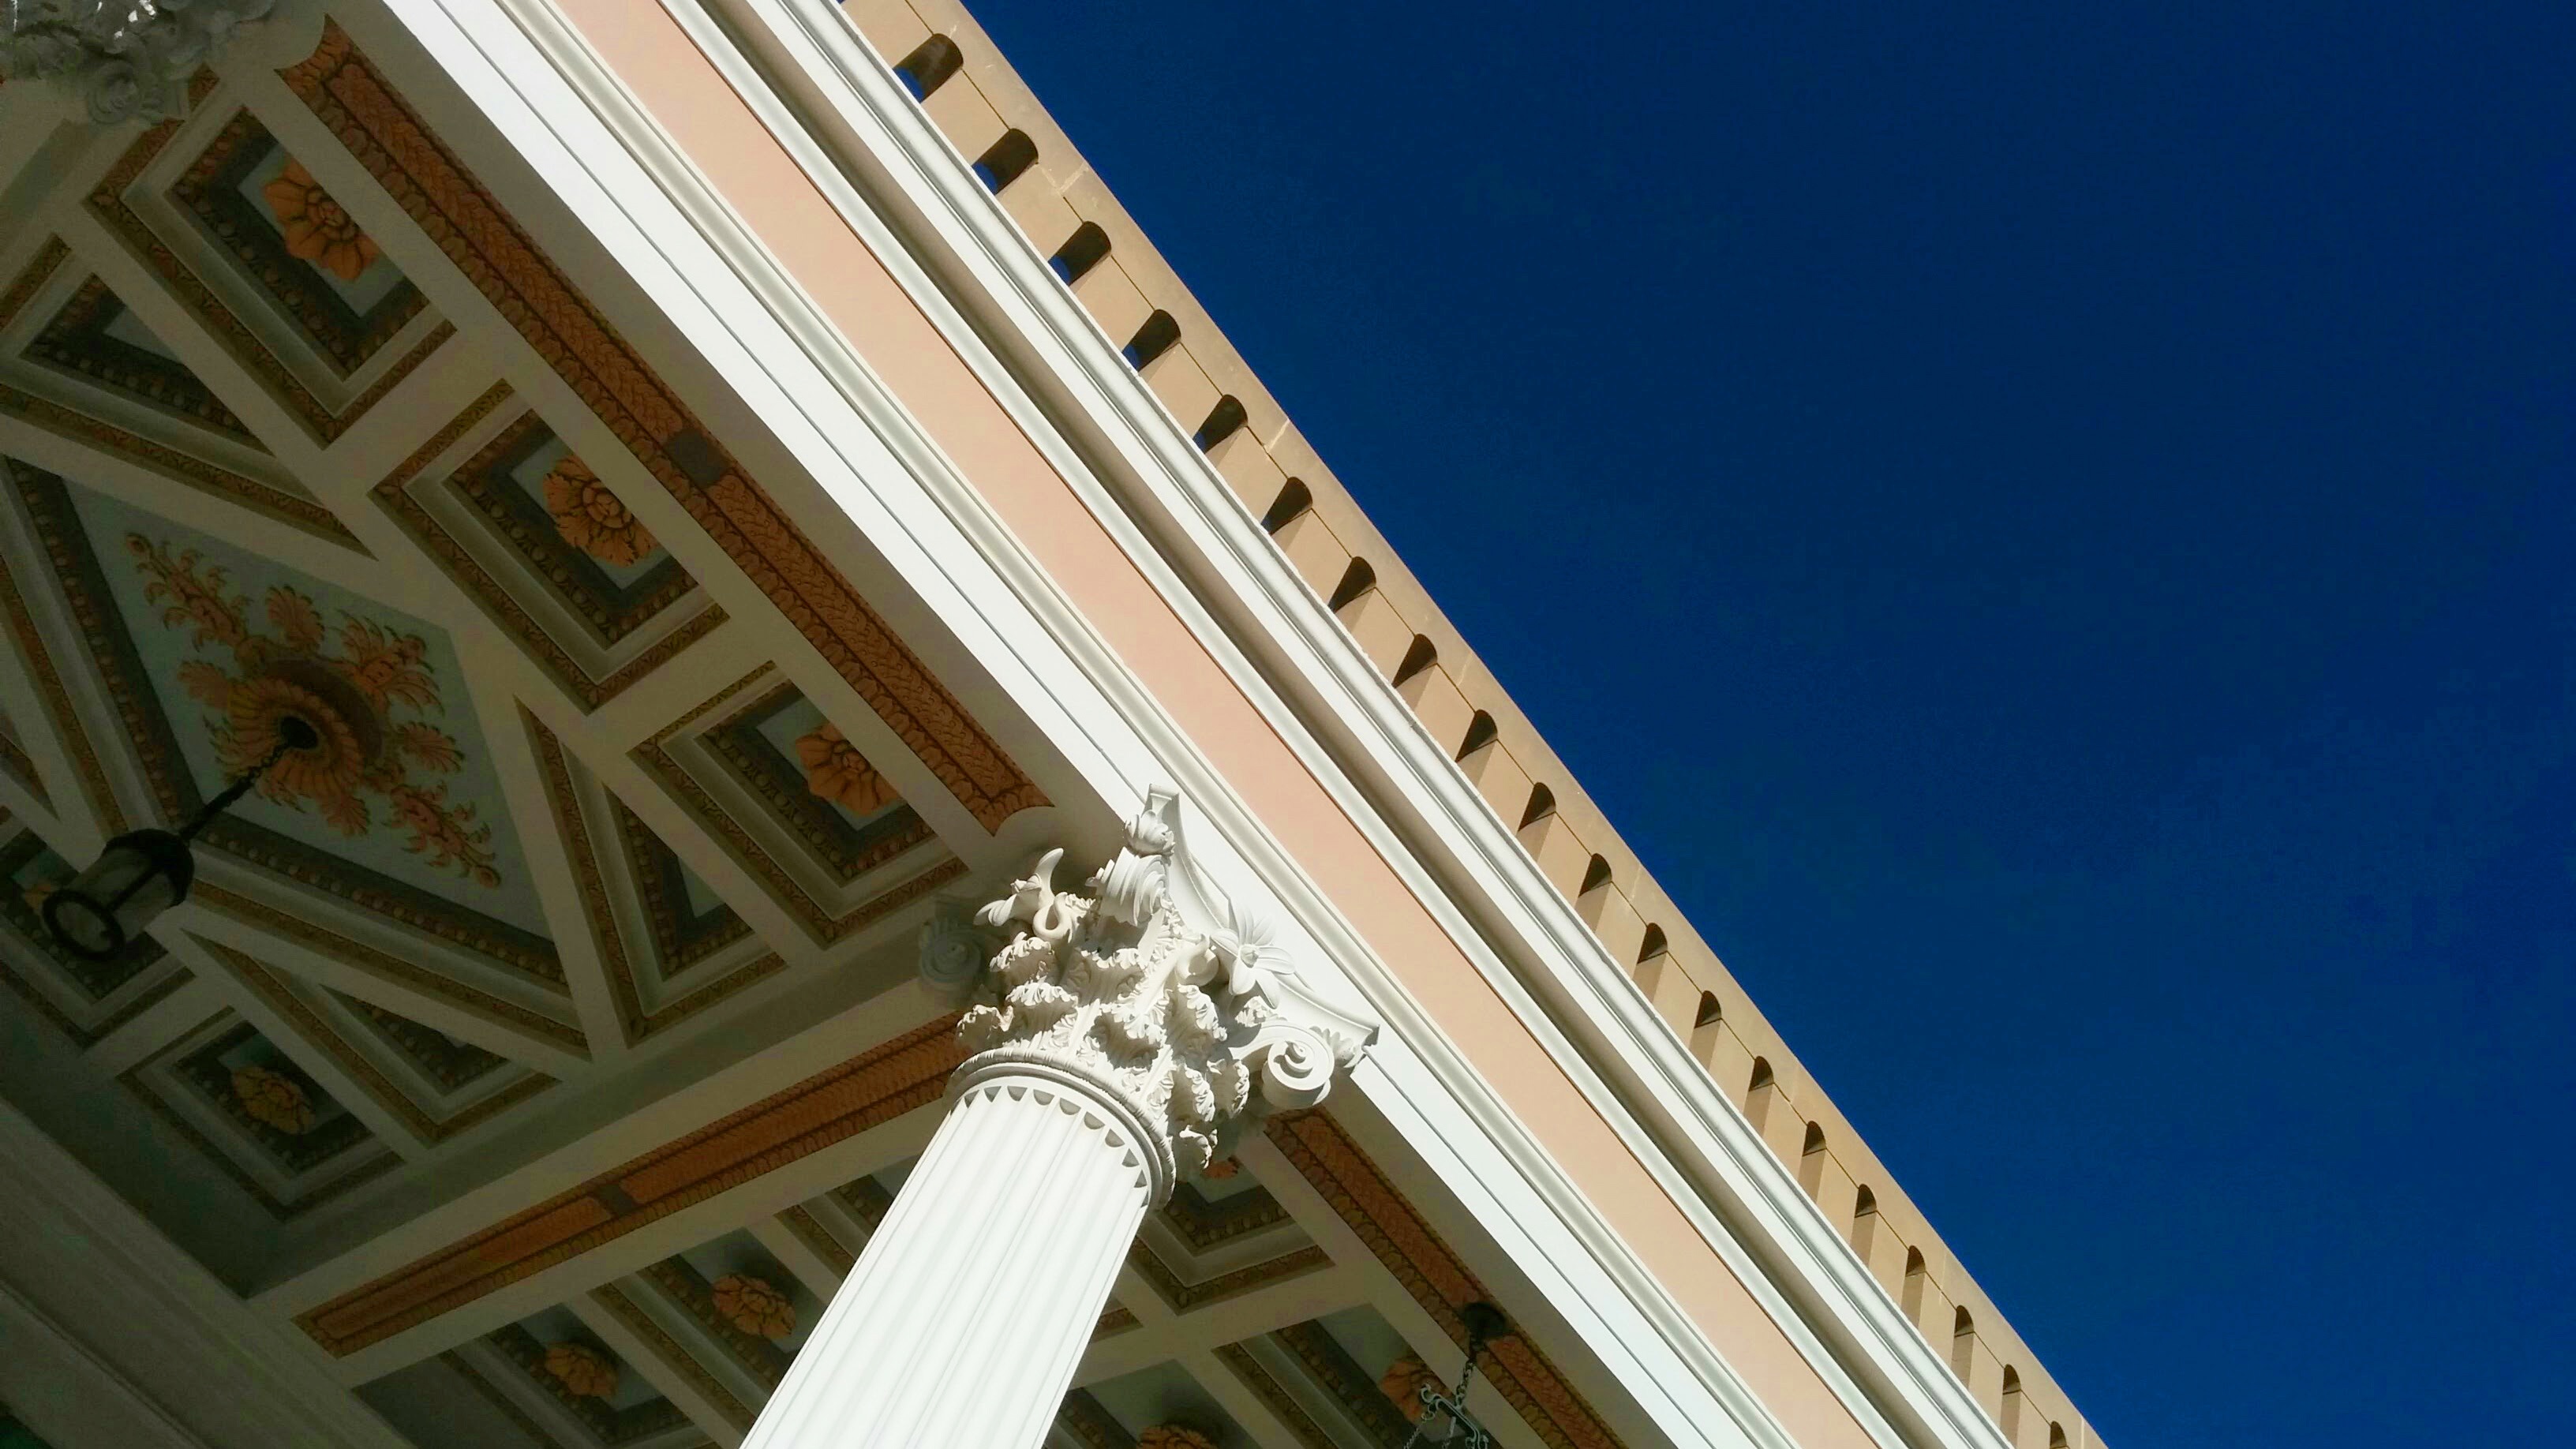
architecture, structure, building, skyscraper, column, landmark, facade, daylighting